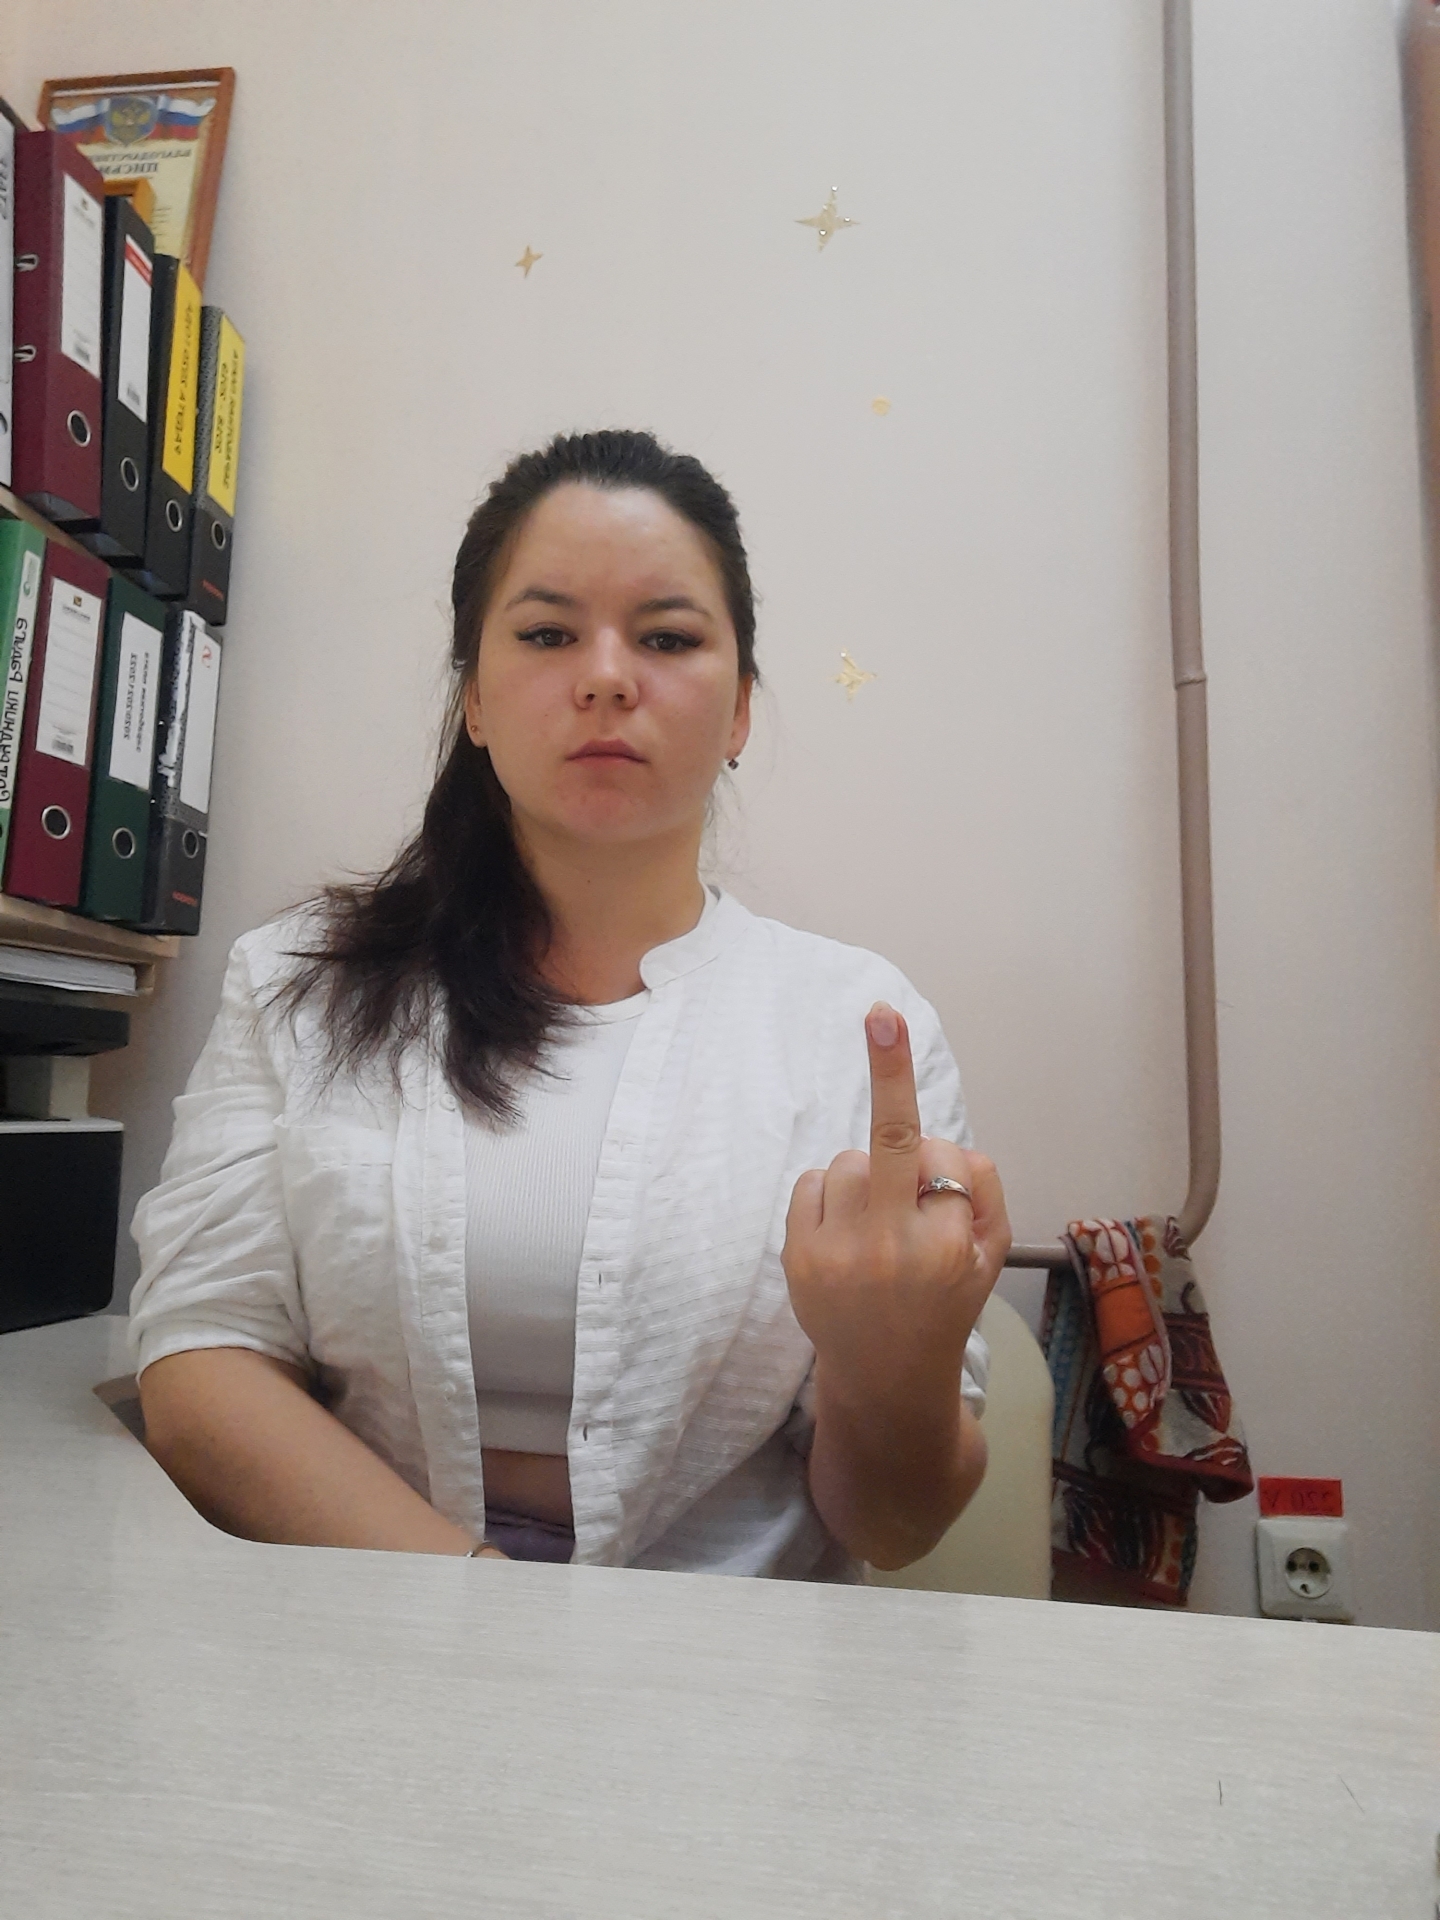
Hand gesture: middle_finger